Foreign policy of the Joe Biden administration

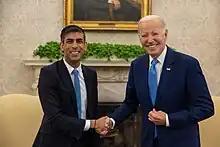
Biden and British Prime Minister Rishi Sunak, June 2023

In 2024, the Netherlands and the United States entered into security agreements with Ukraine in response to the Russian invasion of Ukraine as part of a larger NATO initiative to support Ukraine with ammunition and weapons systems. As part of the agreement the United States approved delivery of advanced F-16 fighter jets from the Netherlands to Ukraine. The appointment of Mark Rutte as Secretary General of NATO was favored by the United States president Joe Biden.